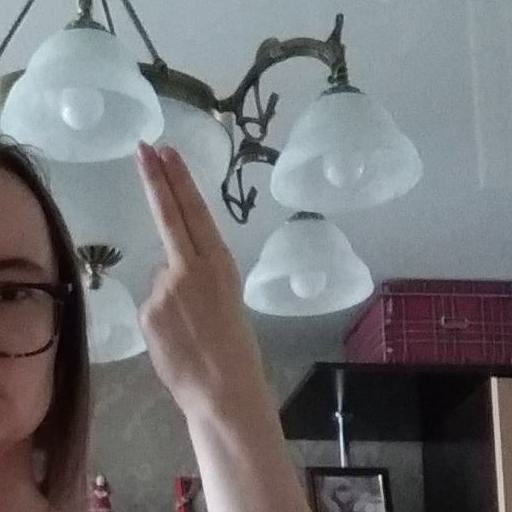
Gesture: two_up_inverted